Broad Institute

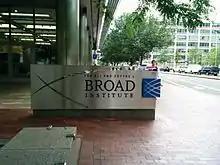
Broad Institute, 415 Main St.

The Broad Institute evolved from a decade of research collaborations among MIT and Harvard scientists. One cornerstone was the Center for Genome Research of Whitehead Institute at MIT. Founded in 1982, the Whitehead became a major center for genomics and the Human Genome Project. As early as 1995, scientists at the Whitehead started pilot projects in genomic medicine, forming an unofficial collaborative network among young scientists interested in genomic approaches to cancer and human genetics. Another cornerstone was the Institute of Chemistry and Cell Biology established by Harvard Medical School in 1998 to pursue chemical genetics as an academic discipline. Its screening facility was one of the first high-throughput resources opened in an academic setting. It facilitated small molecule screening projects for more than 80 research groups worldwide.